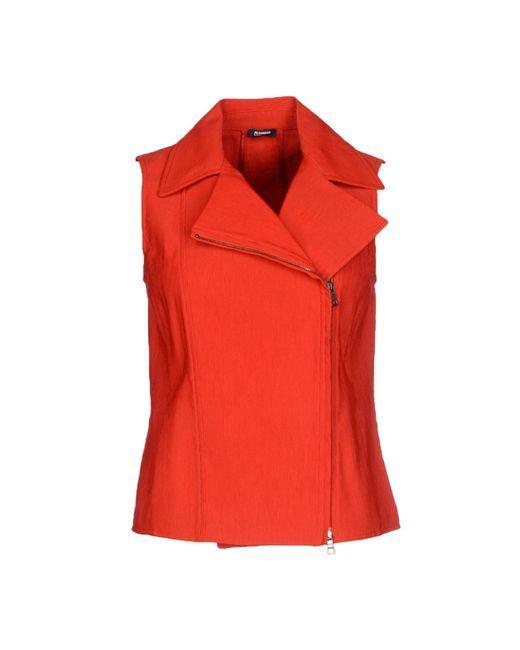
Stilvoller ärmelloser rosa Mantel für Frauen